Regia Marina

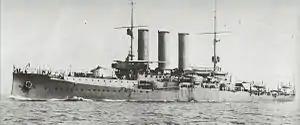
battleship during WWI

The Italian fleet went on the offensive, blocking or mauling three large Allied convoys bound for Malta. This led to a number of naval engagements, including the Second Battle of Sirte in March 1942, Operation Harpoon and Operation Vigorous, (known as the "Battle of Mid-June") and Operation Pedestal (the "Battle of Mid-August"). All of these engagements ended favourably for the Axis. Despite this activity, the only real success of the Italian fleet was the surface attack on the Harpoon convoy, supported by Axis aerial forces. These attacks sank several Allied warships and damaged others. Only two transports of the original six in the convoy reached Malta. This was the only undisputed squadron-sized victory for Italian surface forces in World War II.